Rodolfo Guimarães

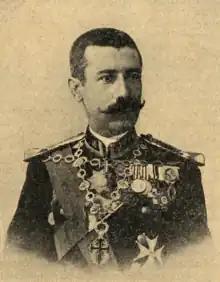

Rodolfo Ferreira Dias Guimarães (4 January 1866 – 9 July 1918) was a Portuguese army officer and a leading historian of mathematics. Rodolfo Guimarães attained the rank of colonel, and taught at the Army School.